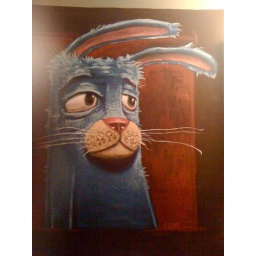
on the bathroom wall at Bye and Bye in Porltand